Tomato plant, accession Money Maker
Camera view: vertical (180 deg); turntable rotation: 0 degrees
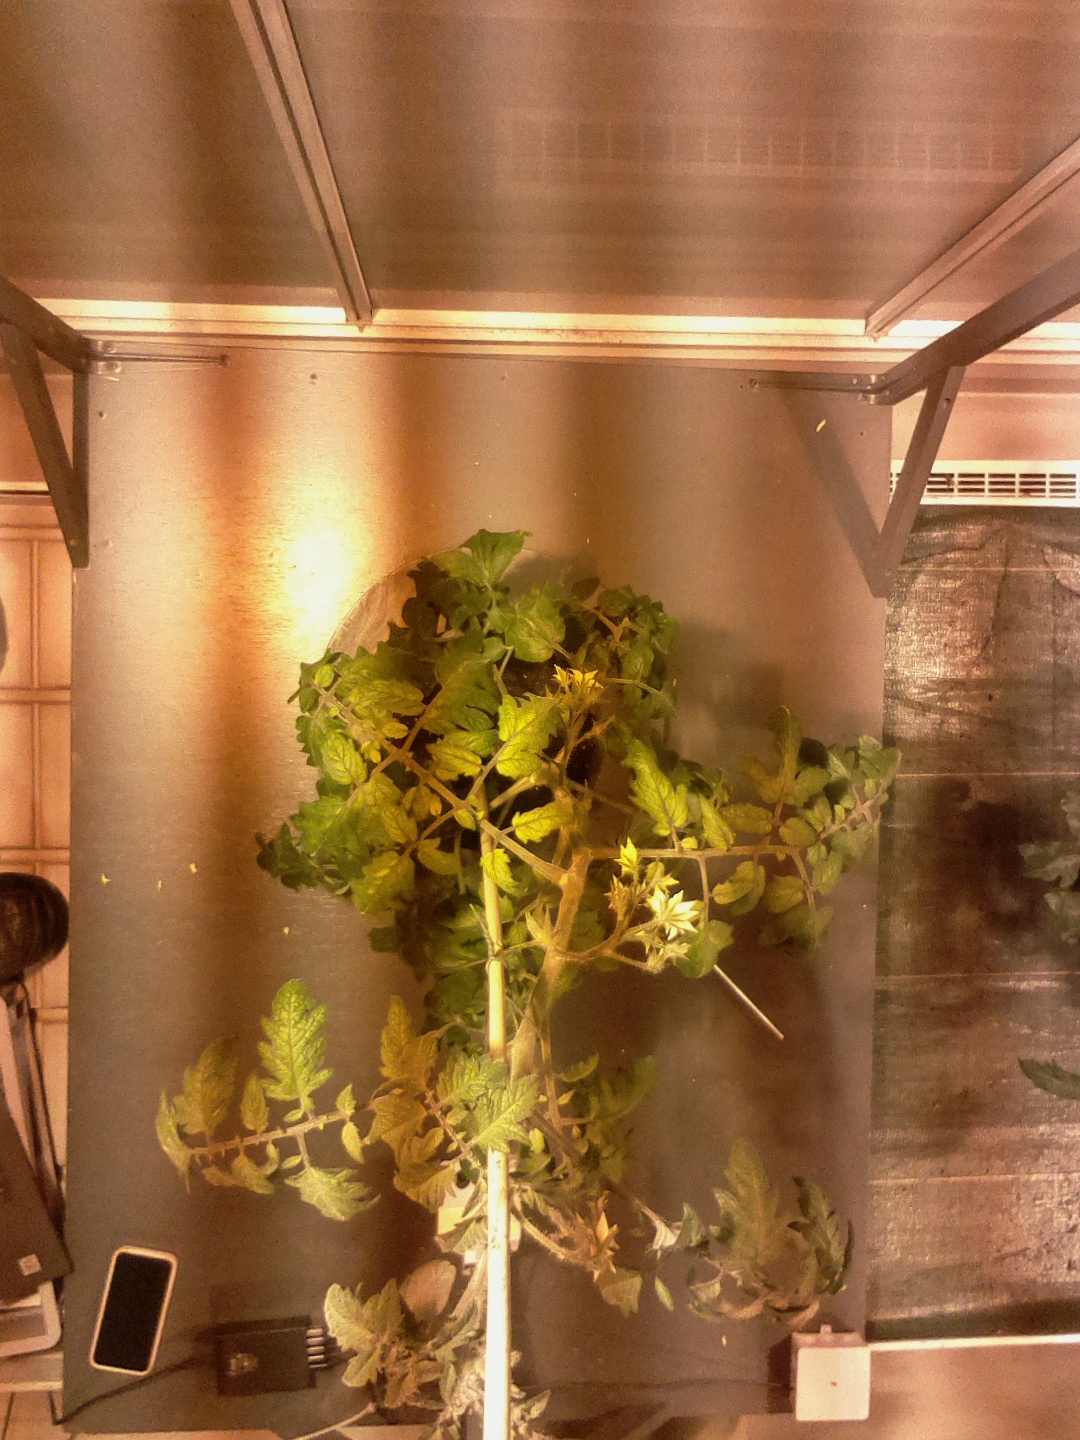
BBCH growth stage 70: Fruits at the main stem or branches visibles